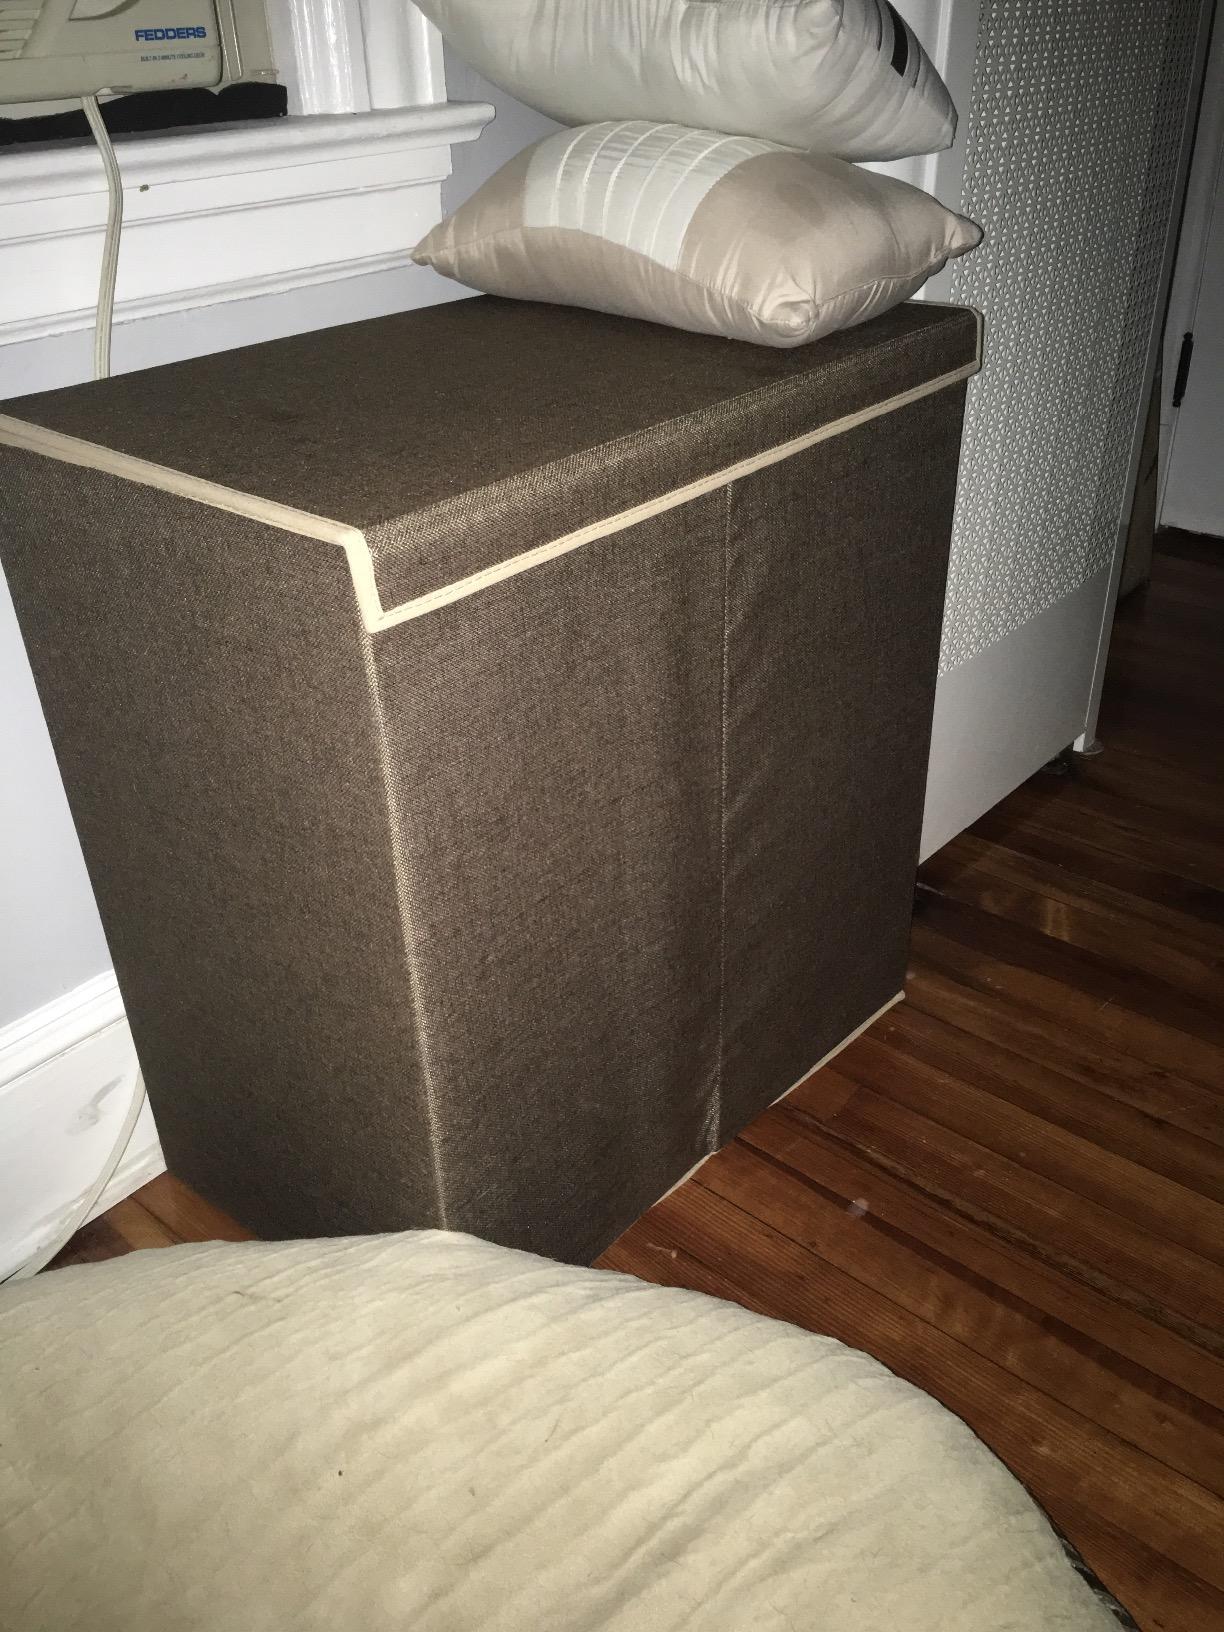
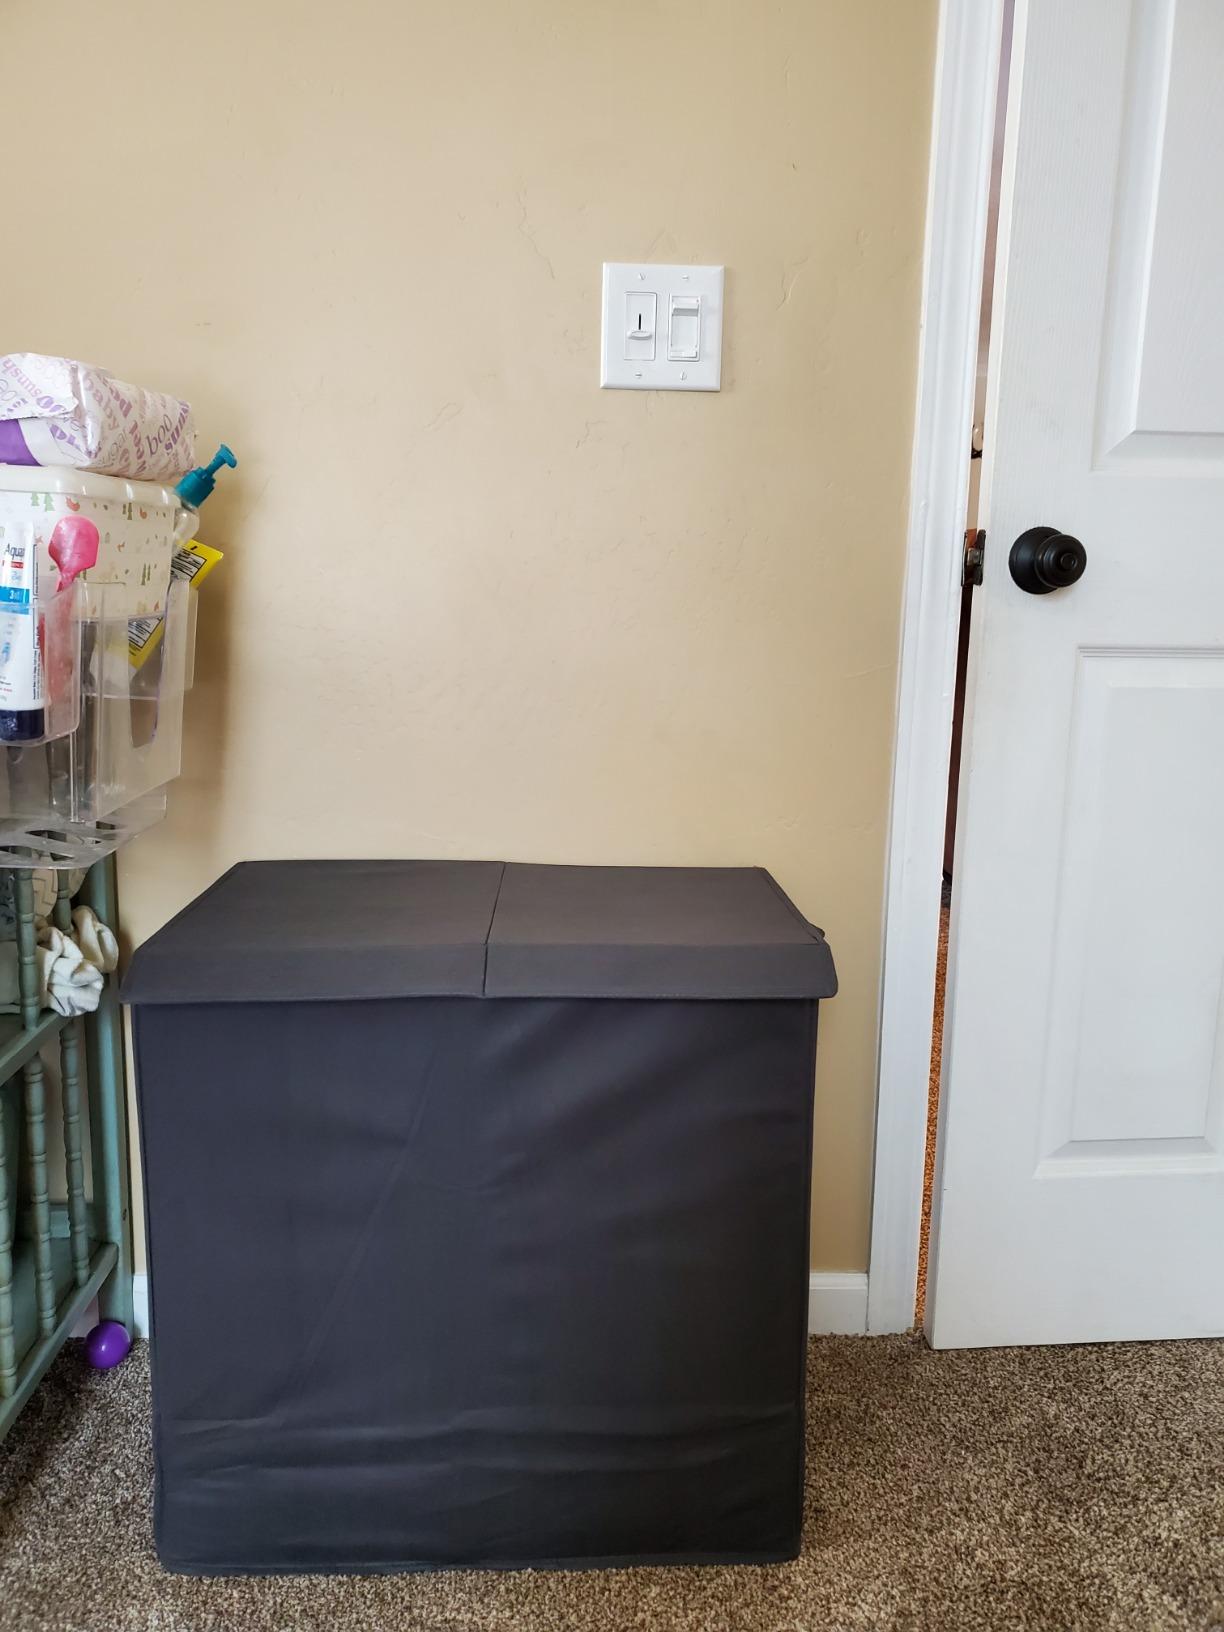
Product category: items_hamper
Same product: no